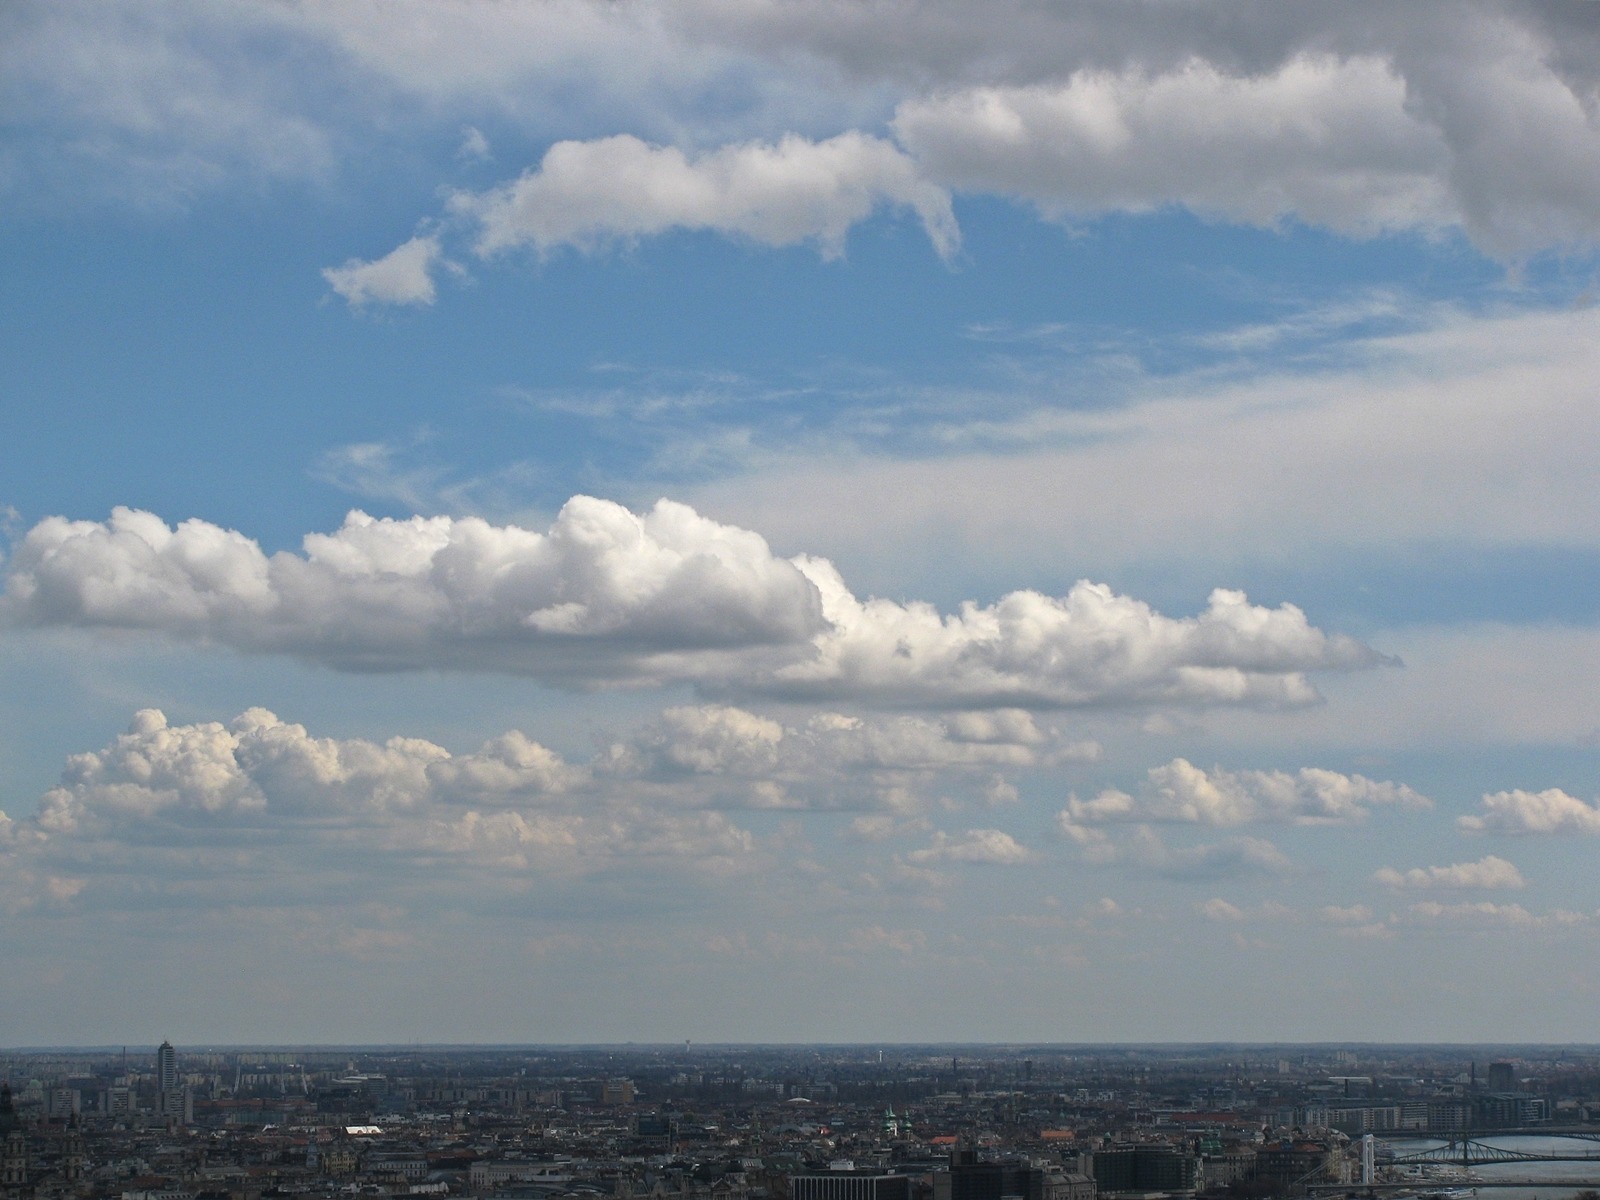
sea, horizon, cloud, sky, skyline, sunlight, atmosphere, dusk, spring, weather, cumulus, plain, blue sky, clouds, meteorological phenomenon, atmosphere of earth